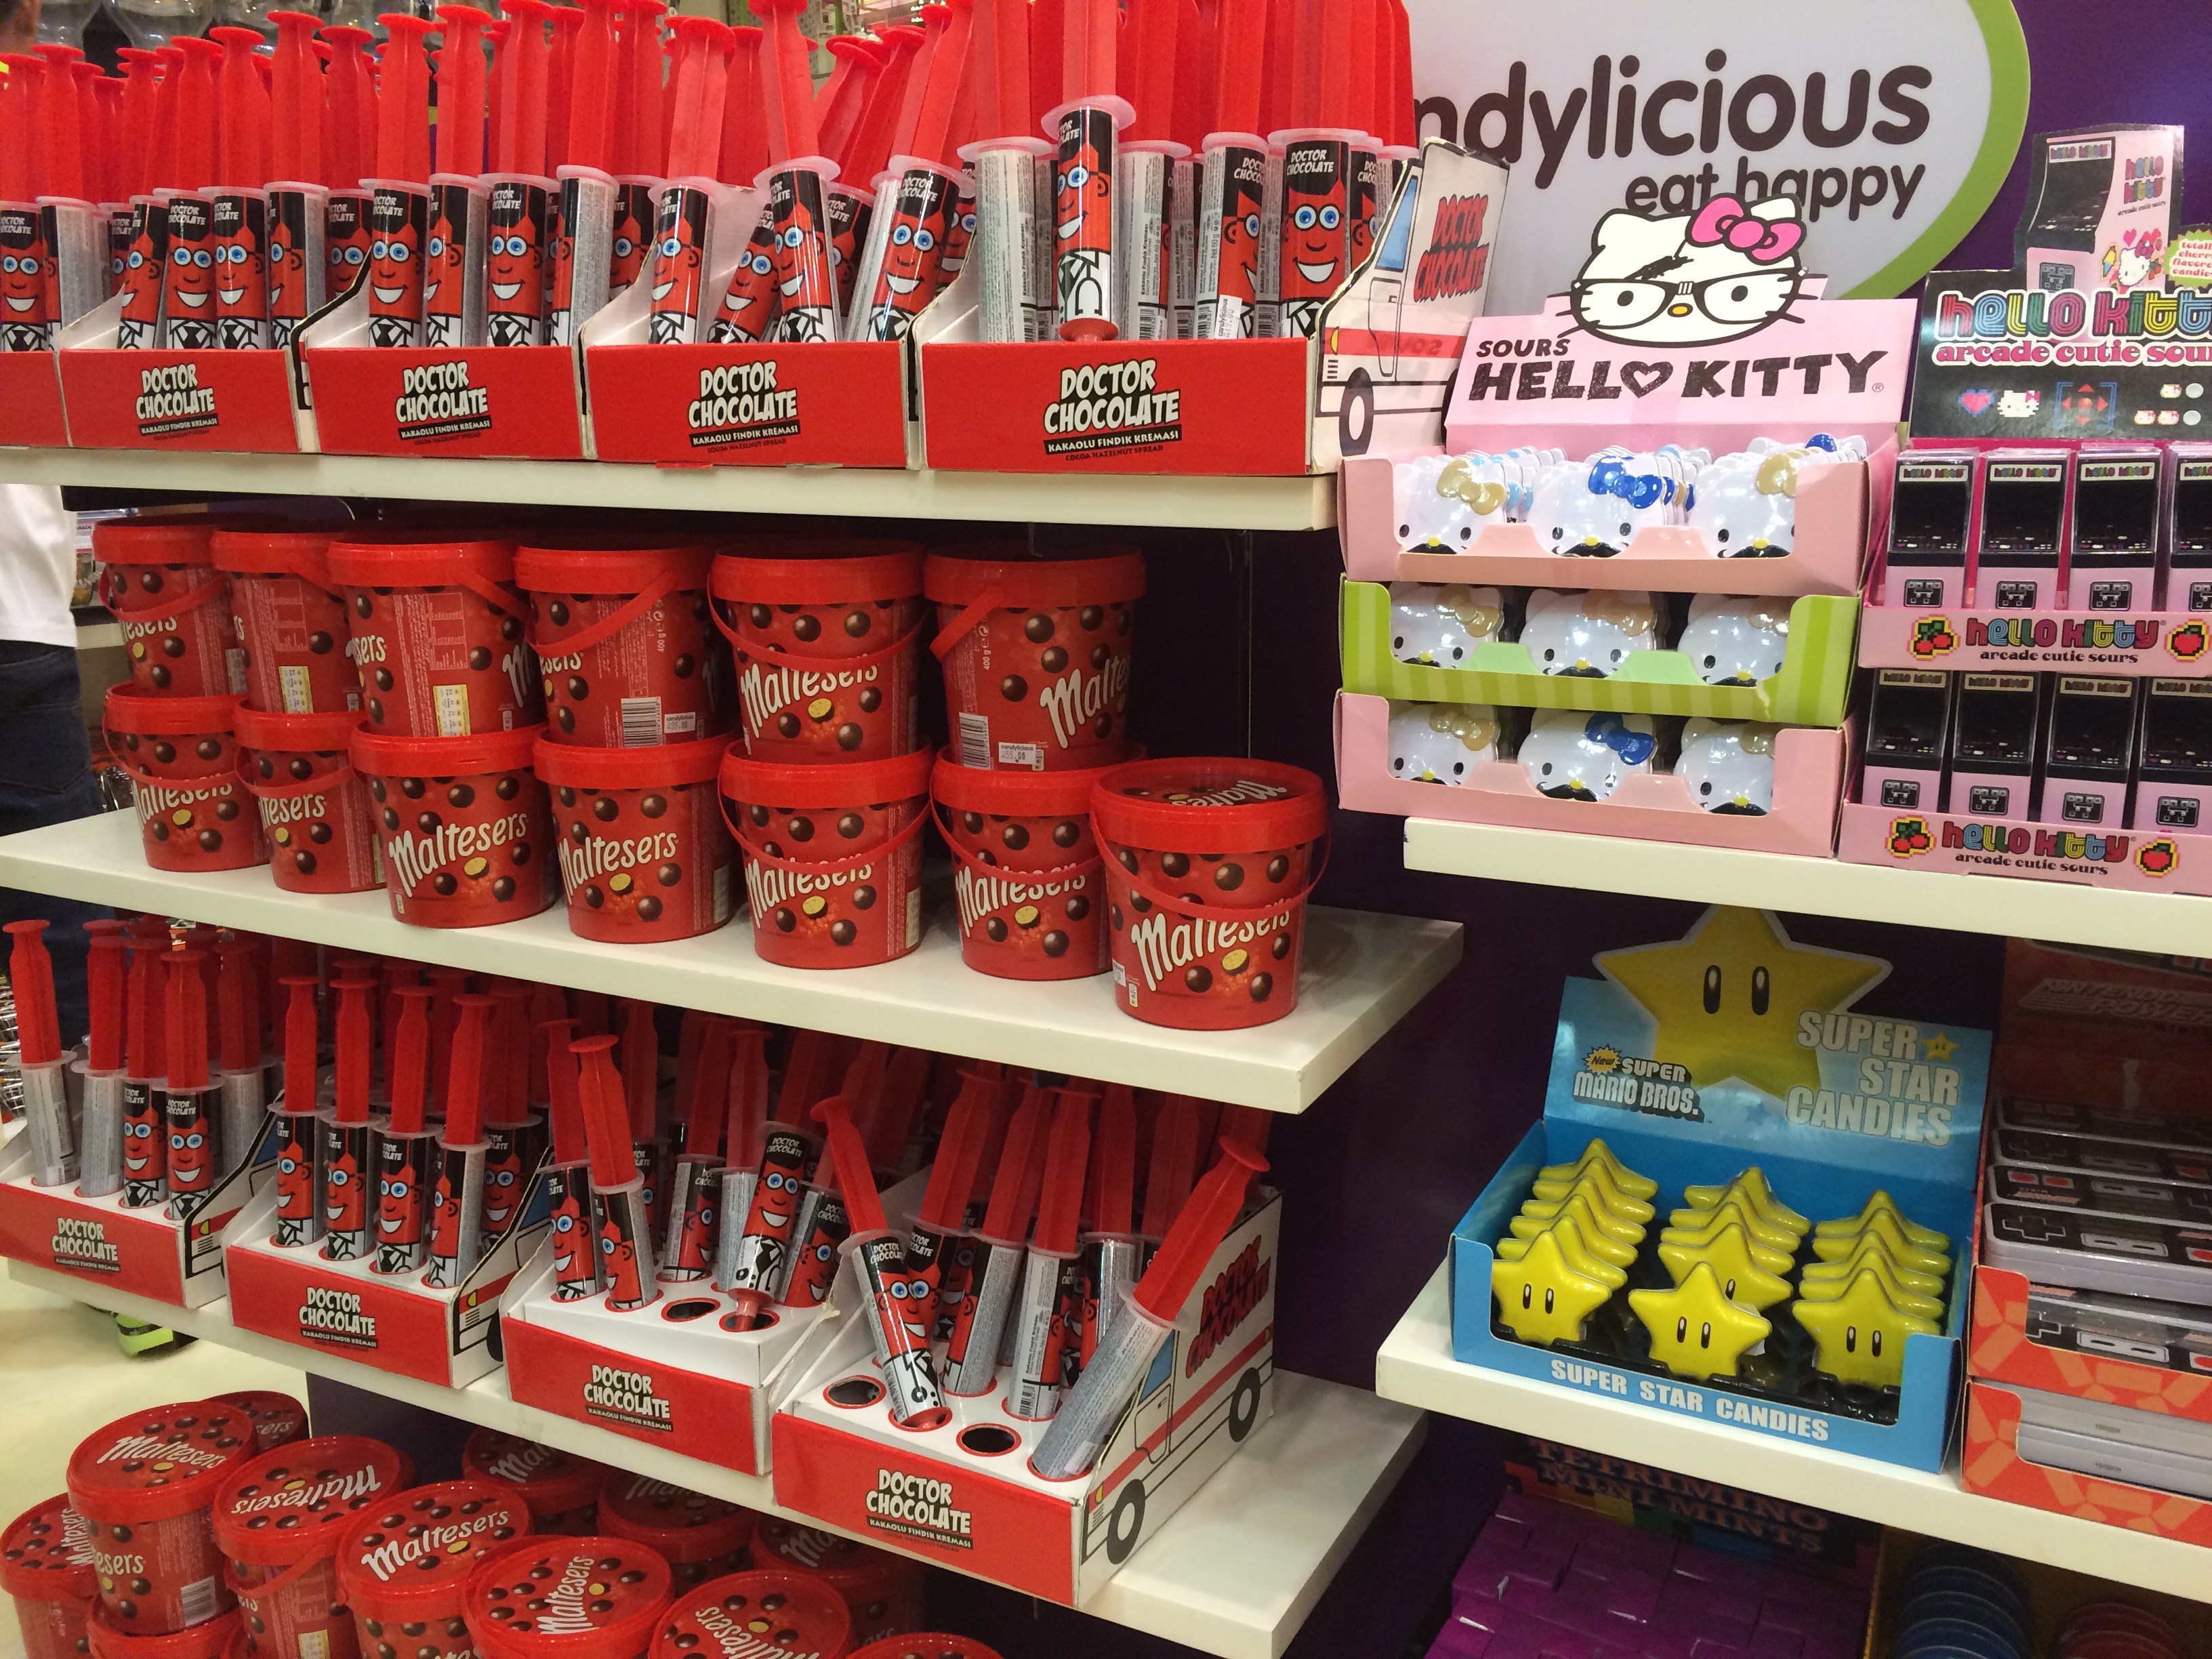
food, dubai, drink, product, supermarket, candy, grocery store, retail, liquor store, convenience store